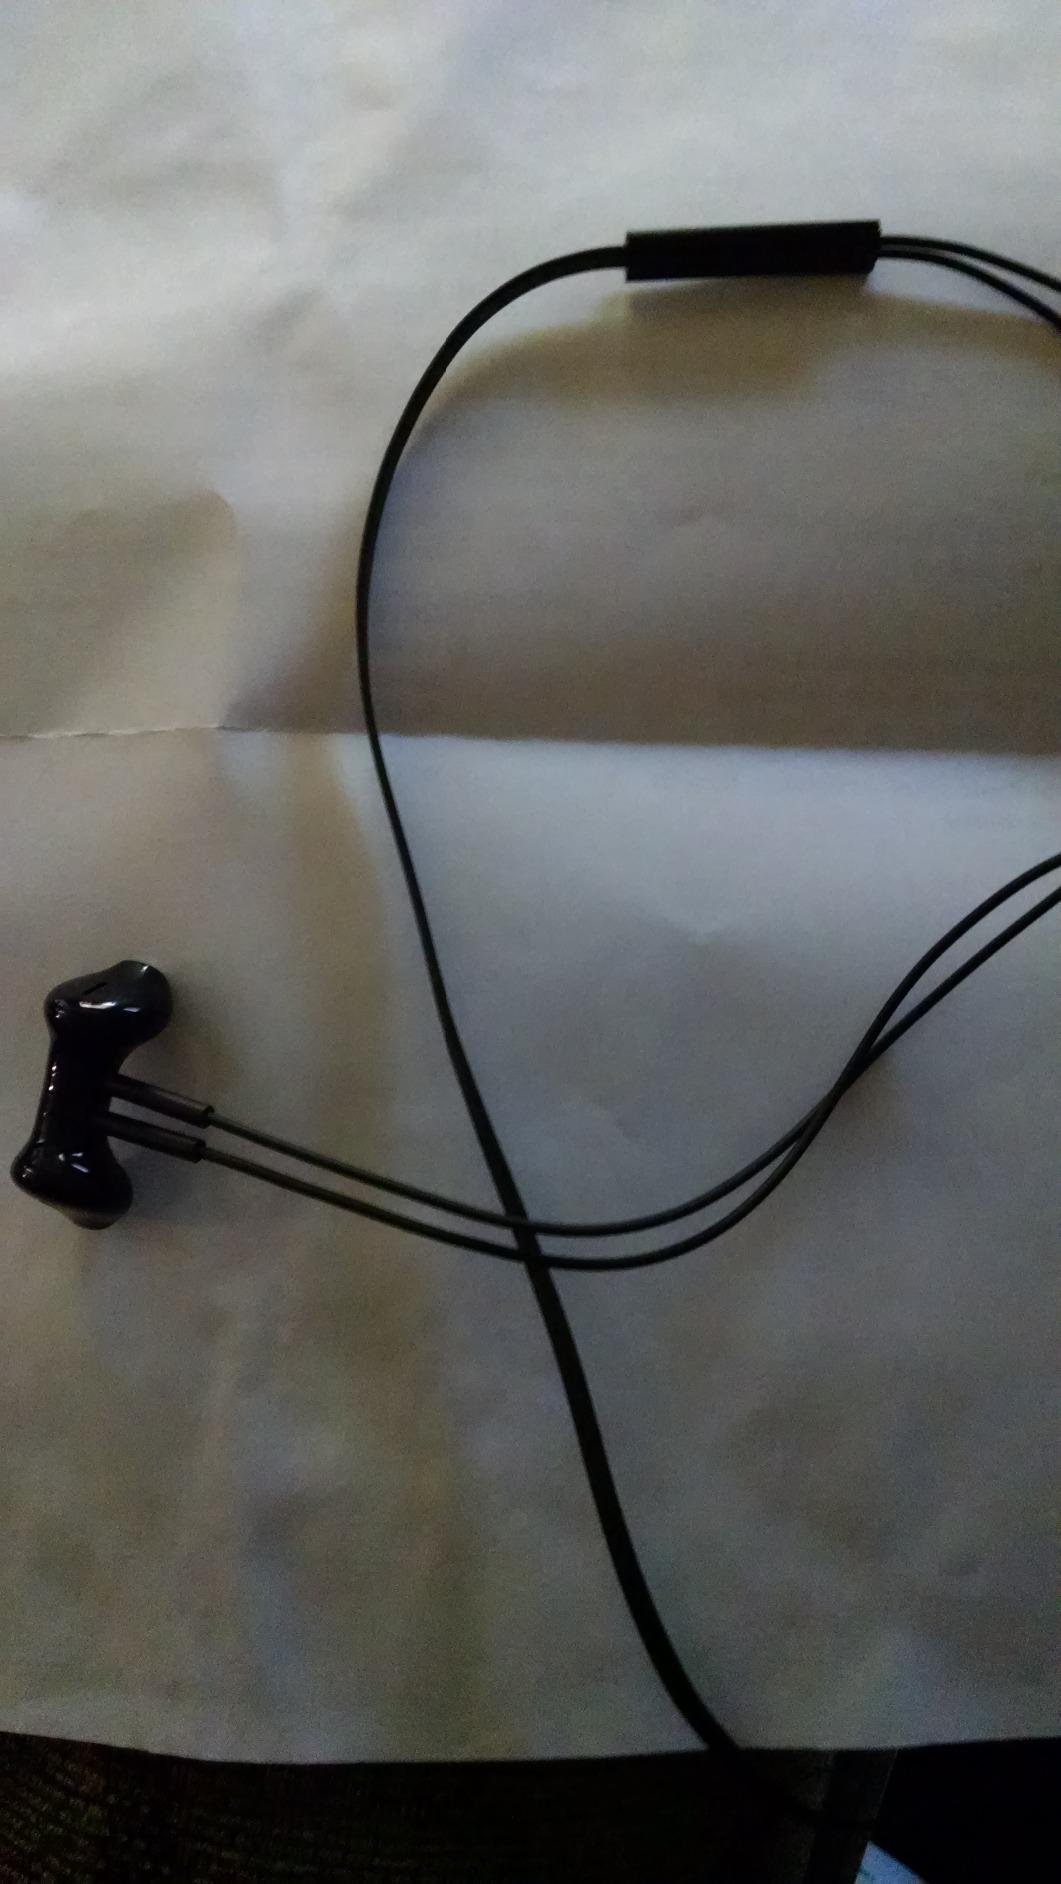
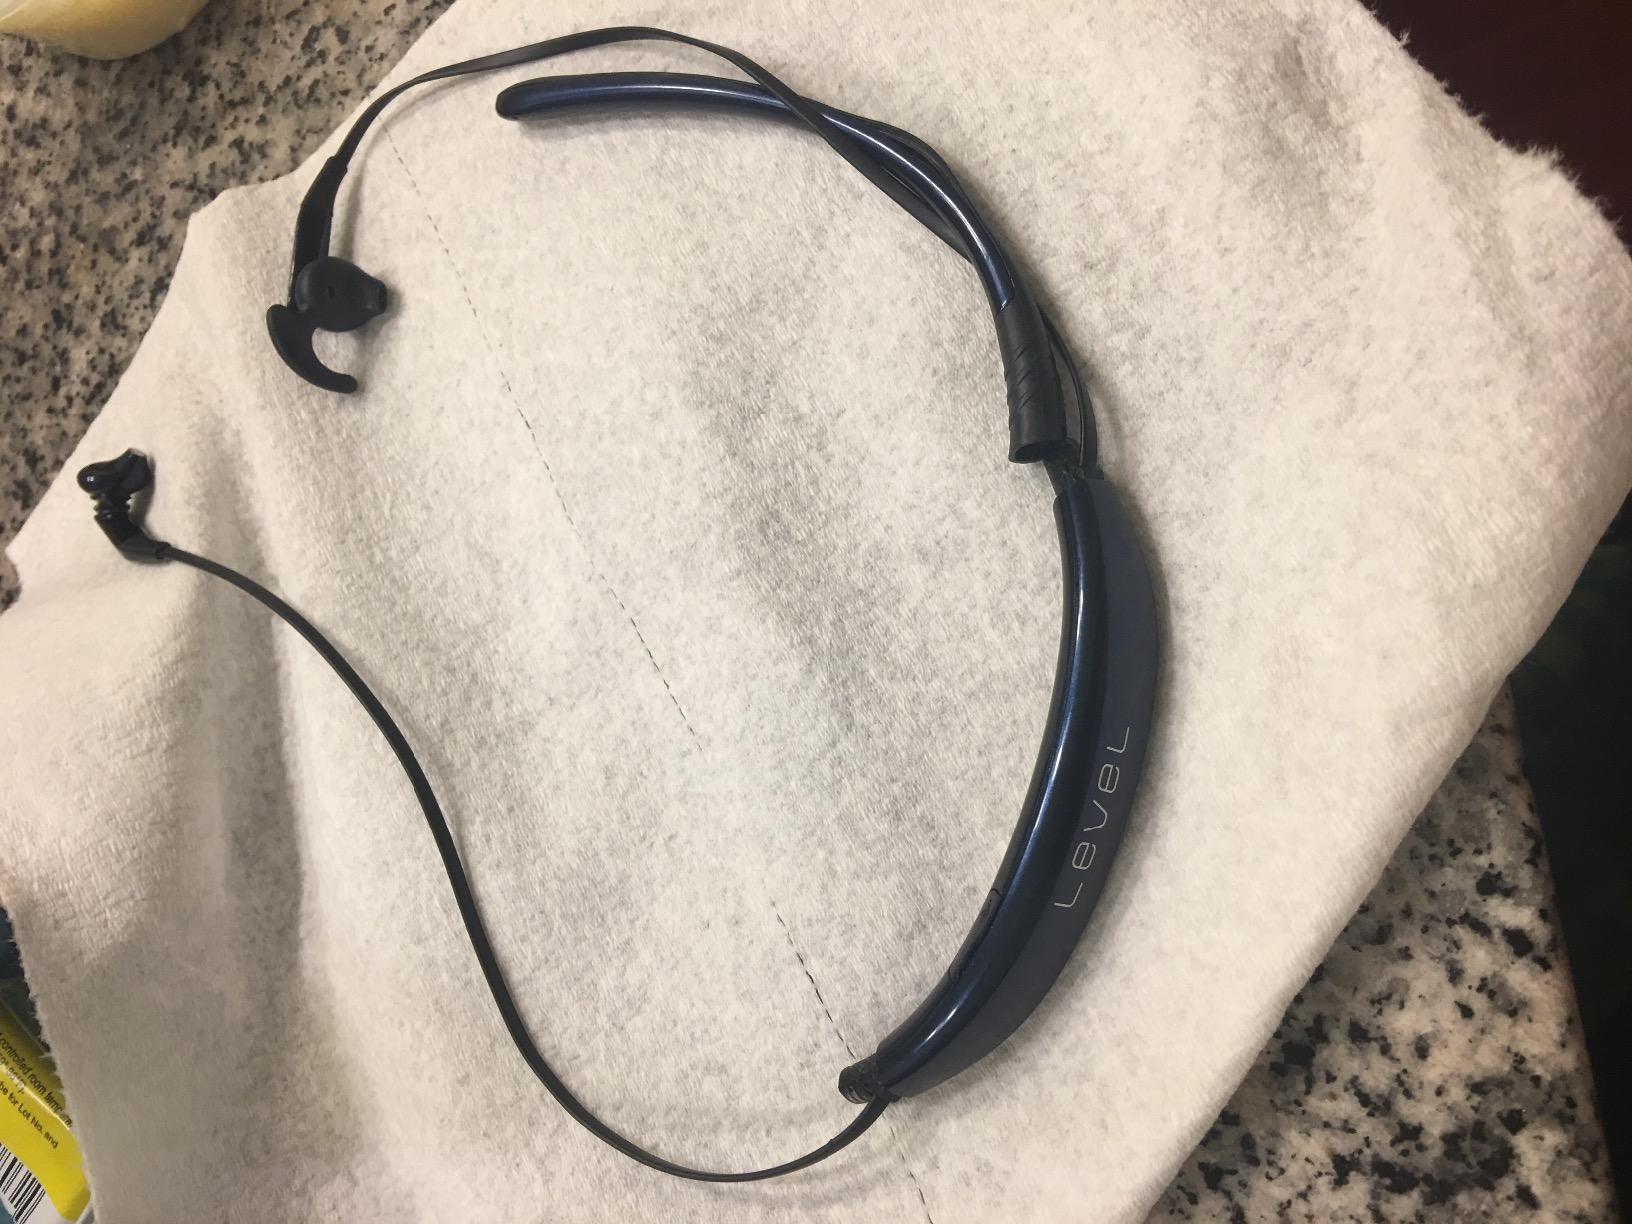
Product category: headphones
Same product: no